Gerónima Cruz Montoya

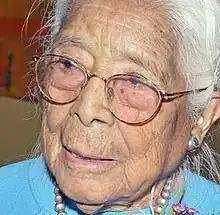

Gerónima Cruz Montoya (Potsunu) (September 22, 1915 – January 2, 2015) was an Ohkay Owingeh Pueblo artist and educator from New Mexico. She taught Native American artists at the Studio at the Santa Fe Indian School.